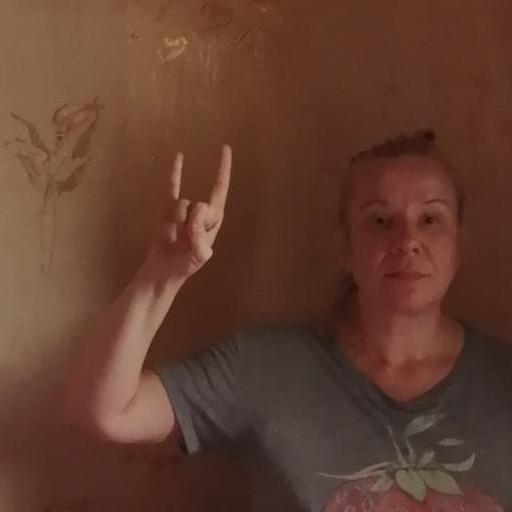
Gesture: rock